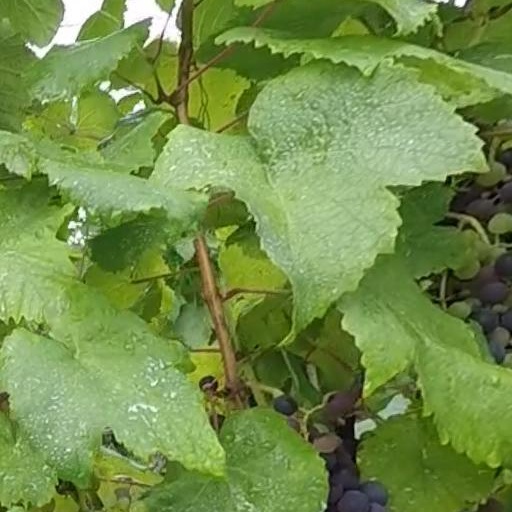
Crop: grape